Brownsville Station (band)

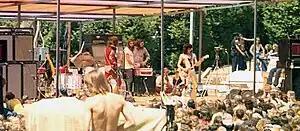
Brownsville Station, Charlotte, North Carolina, 1972

Brownsville Station is an American rock band from Michigan popular in the 1970s. Original members included Cub Koda (guitarist/vocalist), Mike Lutz (guitarist/vocalist), T.J. Cronley (drummer), and Tony Driggins (bassist/vocals). Later members included Henry "H-Bomb" Weck (drummer) and Bruce Nazarian (guitarist/vocalist).